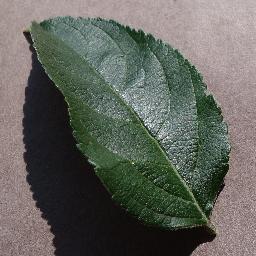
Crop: apple
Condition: healthy